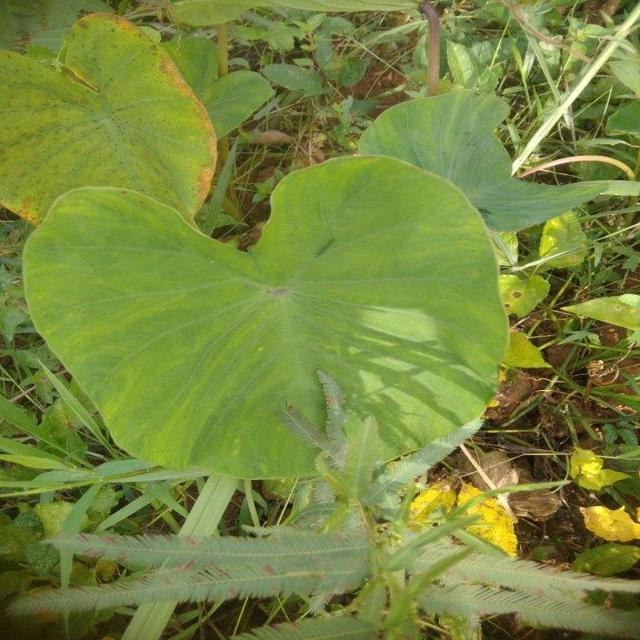
Label: Early_Blight